Princess Victoria Melita of Saxe-Coburg and Gotha

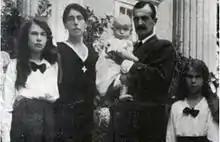
Victoria, Kirill, and their three children

After two weeks in Haikko, the family moved to a rented house in Porvoo where, in August 1917, Victoria gave birth to Grand Duke Vladimir Kirillovich of Russia, her only son and the heir to the dynasty. The family remained in Finland, a former grand duchy under Russian rule, which had declared its independence in December 1917. They hoped that the White Russians would prevail. They gradually ran out of supplies and had to beg for help from family. In July 1918, Victoria wrote to her first cousin, Crown Princess Margaret of Sweden, begging her to send baby food so she could feed Vladimir. She was alienated from England because she felt her English relatives had not done enough to help the Romanovs.